Soosthi

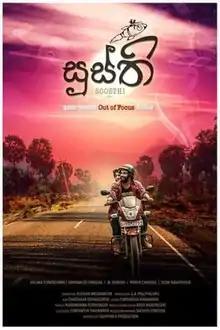

Soosthi is a 2020 Sri Lankan Sinhala drama road movie directed by Kushan Weerarathne and produced by Udara Palliyaguruge for Guththila Strategic Solutions. It stars Kalana Gunasekara and Samanalee Fonseka in lead roles along with W. Jayasiri, Maureen Charuni and Disni Rajapaksa in supportive roles. Music composed by Asha Rajapaksha. This is the debut film by Kushan Weerarathne.